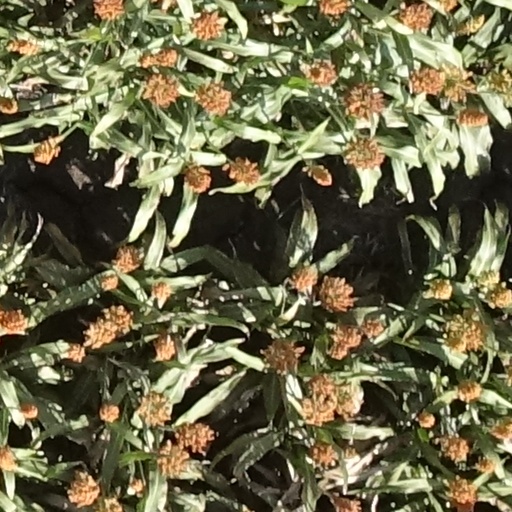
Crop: sorghum